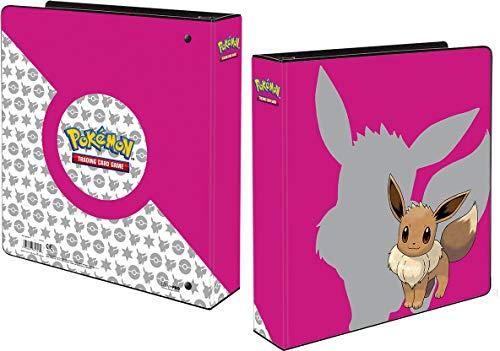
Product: Ultra Pro Eevee 2019 2" Album
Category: Toys & Games | Games & Accessories | Game Accessories
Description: Take Eevee along on your Pokémon journey with this album.
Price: $12.99
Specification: ProductDimensions:11.6x11x2.5inches|ItemWeight:1.1pounds|ShippingWeight:1.11pounds(Viewshippingratesandpolicies)|ASIN:B07Q47ZXRM|Itemmodelnumber:85993|Manufacturerrecommendedage:6yearsandup